Billy Meier

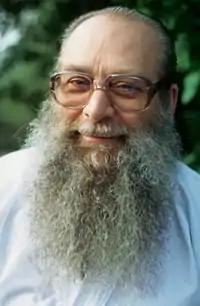

Eduard Albert Meier (born 3 February 1937), commonly nicknamed "Billy", is the founder of a UFO religion called the "Freie Interessengemeinschaft für Grenz- und Geisteswissenschaften und Ufologiestudien" (Free Community of Interests for the Border and Spiritual Sciences and Ufological Studies) and alleged contactee whose UFO photographs are claimed to show alien spacecraft. Meier claims to be in regular contact with extraterrestrial beings he calls the Plejaren. He also presented other material during the 1970s such as metal samples, sound recordings and film footage. Meier claims to be the seventh reincarnation after six prophets common to Judaism, Christianity, and Islam: Enoch, Elijah, Isaiah, Jeremiah, Immanuel (Jesus), and Muhammad.